Montclair–Boonton Line

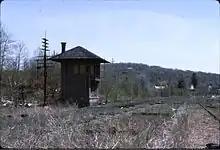
Port Morris ("UN") Tower has not seen a train pass in over a decade in this photo. The connection to NJ Transit's Montclair-Boonton Line to New York is a short distance past the tower

According to the "2020 Transit: Possibilities For The Future" report produced by New Jersey Transit in October 2000, the Montclair-Boonton Line is a candidate for further rail expansion beyond the Montclair Connection. The Lackawanna Cut-Off, a project from Lake Hopatcong to Scranton, Pennsylvania, is to start off as the Andover Branch off Montclair-Boonton Line trains. The Lackawanna Cut-Off was the former Delaware, Lackawanna and Western Railroad's relocated mainline, which had passenger service from 1911 to 1970. As part of the Minimal Operable Segment (MOS), only a stretch to Andover, New Jersey is to be active. Passenger trains will use an upgraded alignment from the Montclair-Boonton/Morristown mainline at Port Morris Junction with several Montclair-Boonton trains taking the junction to Andover.